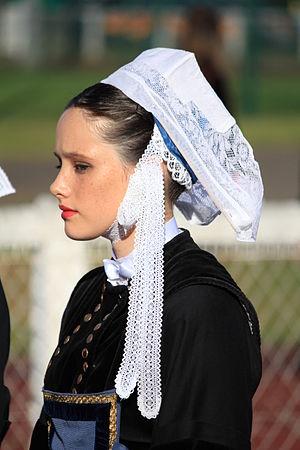
Cercle celtique Dañserien ar vro Pourlet lors de la grande parade du festival interceltique de Lorient 2013. Coiffe du pays Pourlet.
Le Pays Pourlet, dit anciennement Pays gwenedour, est un pays traditionnel de Bretagne. On écrit aussi parfois Pourleth et on prononce toujours [puʁˈlɛt]. L'origine de ce mot n'est pas clairement établie. On l'appelle aussi pays de Guémené-sur-Scorff ou Bro Mil Bouton. Il se situe dans le pays vannetais.